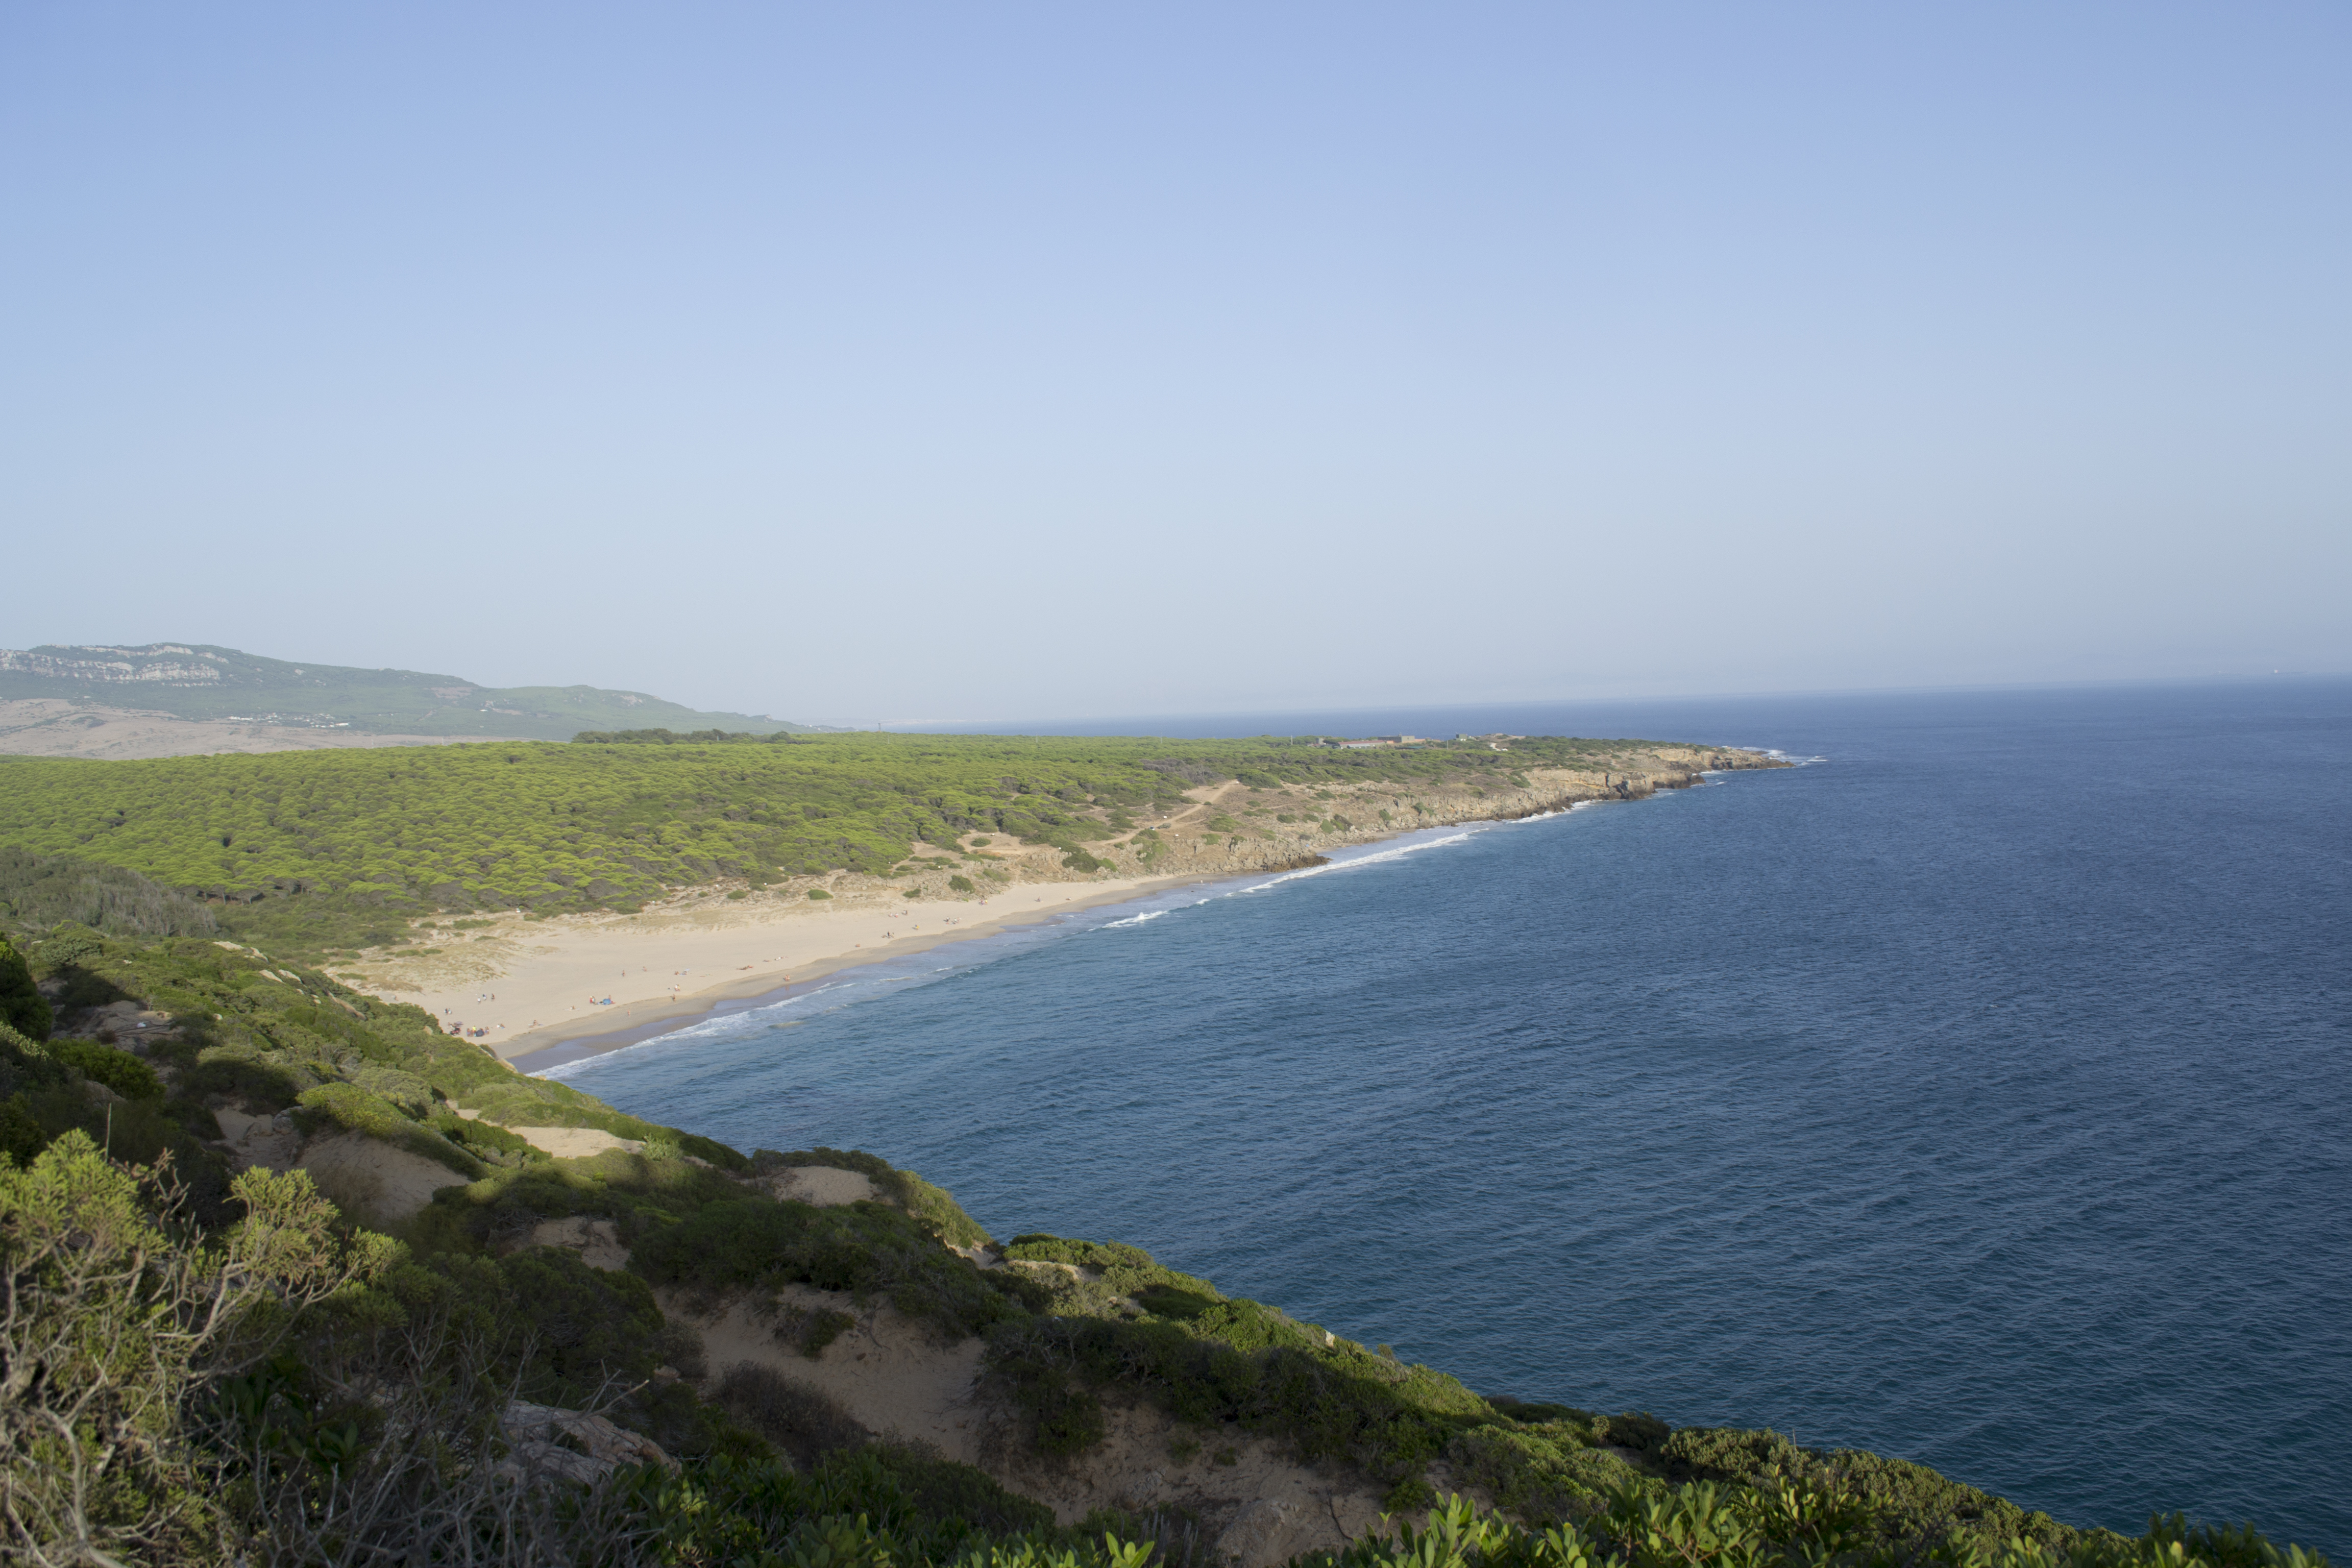
sea, coast, coastal and oceanic landforms, headland, shore, horizon, promontory, sky, ocean, cape, beach, bay, terrain, cliff, peninsula, ecoregion, spit, hill, inlet, estuary, sand